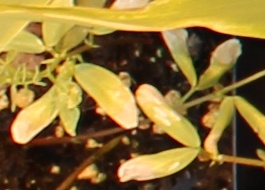
Label: Lentil